Kurds

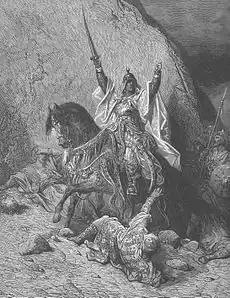
Salah ad-Din Yusuf ibn Ayyub, or Saladin, founder of the Ayyubid dynasty in the Middle East

Yazidism is a monotheistic ethnic religion with roots in a western branch of an Iranic pre-Zoroastrian religion. It is based on the belief of one God who created the world and entrusted it into the care of seven Holy Beings. The leader of this heptad is Tawûsê Melek, who is symbolized with a peacock. Its adherents number from 700,000 to 1 million worldwide and are indigenous to the Kurdish regions of Iraq, Syria and Turkey, with some significant, more recent communities in Russia, Georgia and Armenia established by refugees fleeing persecution by Muslims in Ottoman Empire. Yazidism shares with Kurdish Alevism and Yarsanism many similar qualities that date back to the pre-Islamic era.